Carmen Zapata

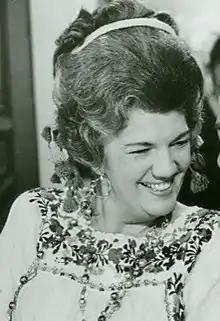
Zapata in 1973

Carmen Margarita Zapata (July 15, 1927 – January 5, 2014) often referred to as "The First Lady of the Hispanic Theater" was an American actress best known for her role in the PBS bilingual children's program "Villa Alegre". Zapata was also the co-founder and director of the Bilingual Foundation of the Arts in Los Angeles. Zapata took an active part in the Chicano movement of the 1960s and 1970s. Zapata was born in New York City to Julio Zapata, a Mexican immigrant, and Ramona Roca, an Argentine immigrant.